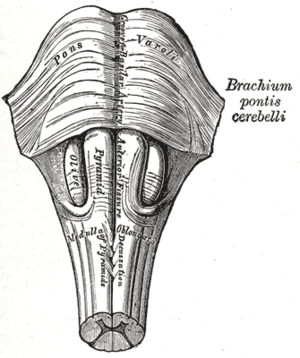
La moelle allongée est la partie inférieure du tronc cérébral chez les chordés. Elle prolonge en haut la moelle spinale et se situe en avant du cervelet dans la fosse postérieure du crâne. Elle est en continuité en haut avec la protubérance. Dans l'ancienne nomenclature, on remarque que le terme « rachidien » est un composé de « rachis », du grec ancien ῥάχις « épine dorsale ». Cette moelle allongée est percée d'un conduit permettant la circulation du liquide céphalorachidien, ce conduit étant en continuité avec le 4ᵉ ventricule en haut et le canal de l'épendyme en bas.